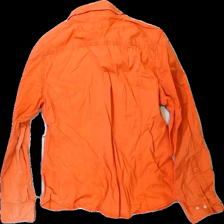
View: back
Type: Shirt
Category: Ladies
Brand: Logg (H&M)
Colors: Orange
Material: 100% cotton
Cut: Regular
Size: 42
Season: All
Damage: washed out
Damage location: top center
Damage 2: washed out
Damage 2 location: middle right
Damage 3: washed out
Damage 3 location: middle left
Price range: <50
Recommended usage: Recycle
Comment: washed out